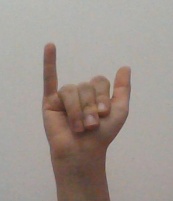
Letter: ya